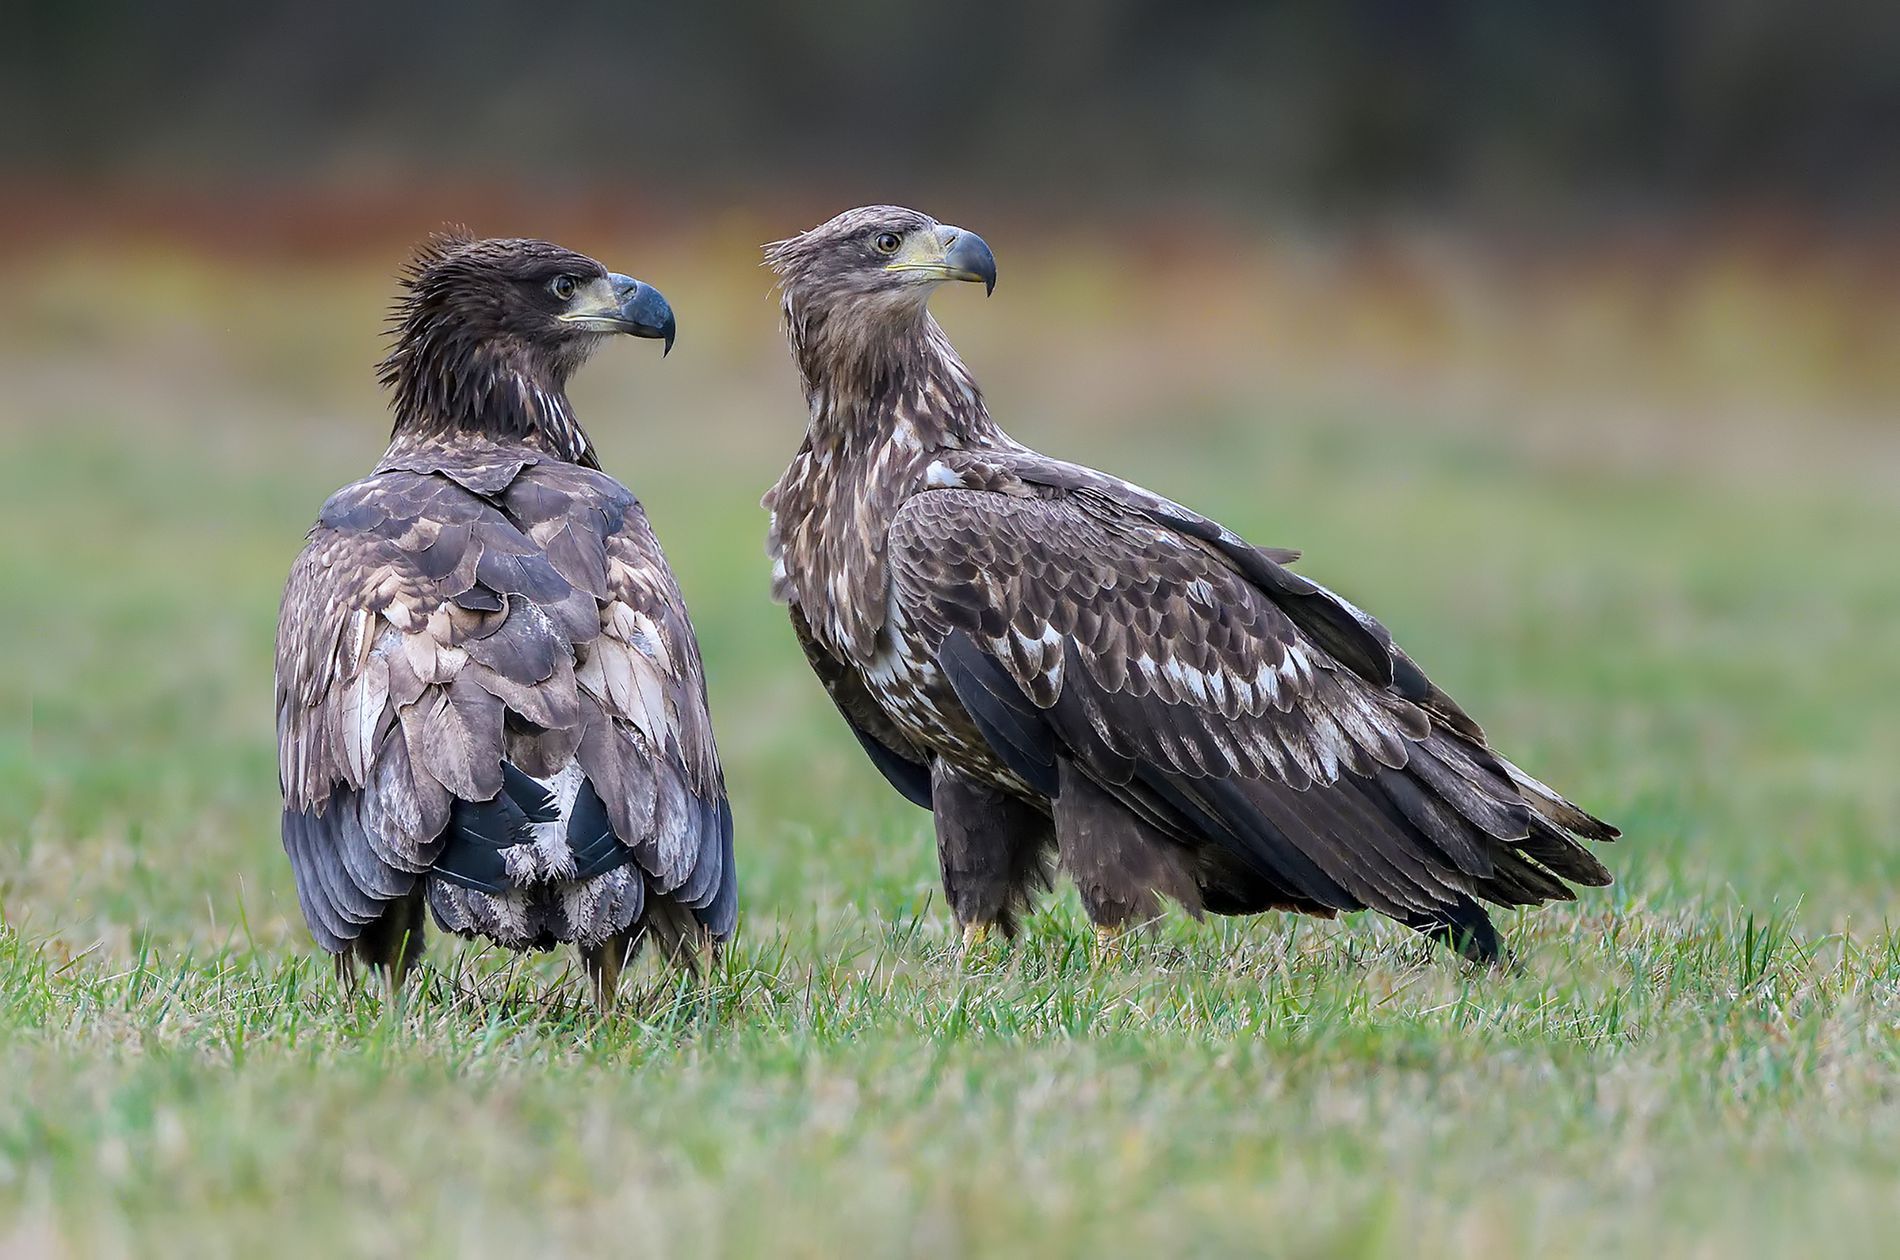
birds of prey
Close-up of two young dark brown eagles with light bills standing side by side on grassy ground, with a blurry background.
From a close-up frontal angle, two dark brown juveniles with light beaks stand side by side on a green and brown grassy landscape, creating a natural, calm atmosphere and a mood that emphasizes the birds' details. The color palette consists of dark and light browns and greens. The close-up photography style highlights the birds' details, with natural lighting appearing soft and diffused.
Labels: Animal, Bird, Vulture, Buzzard, Hawk, Eagle, Beak, Kite Bird, Grass, Plant, Condor, blurry background
Camera: NIKON CORPORATION NIKON D500
Aperture: F4
Exposure: 1/2000 sec
ISO: 3200
Focal length: 380.0 mm